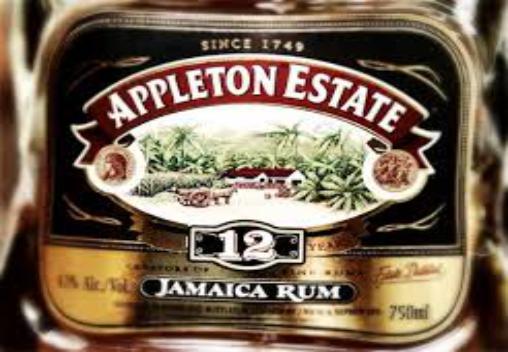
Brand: Appleton Estate
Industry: Food